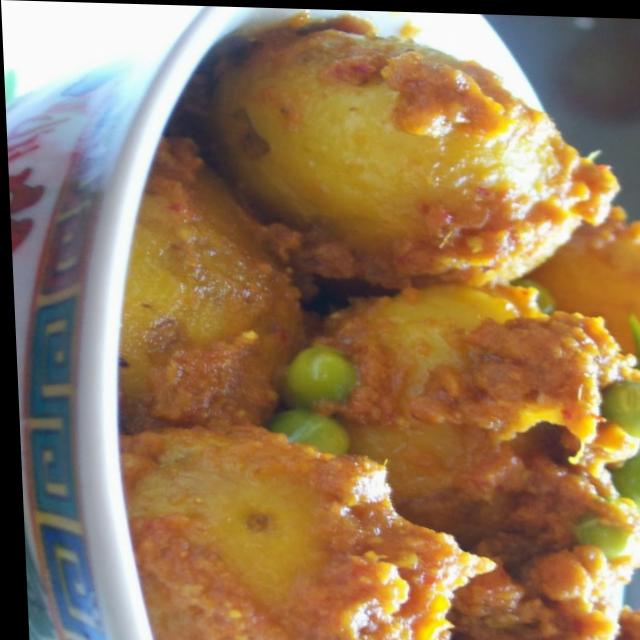
Dish: dum_aloo